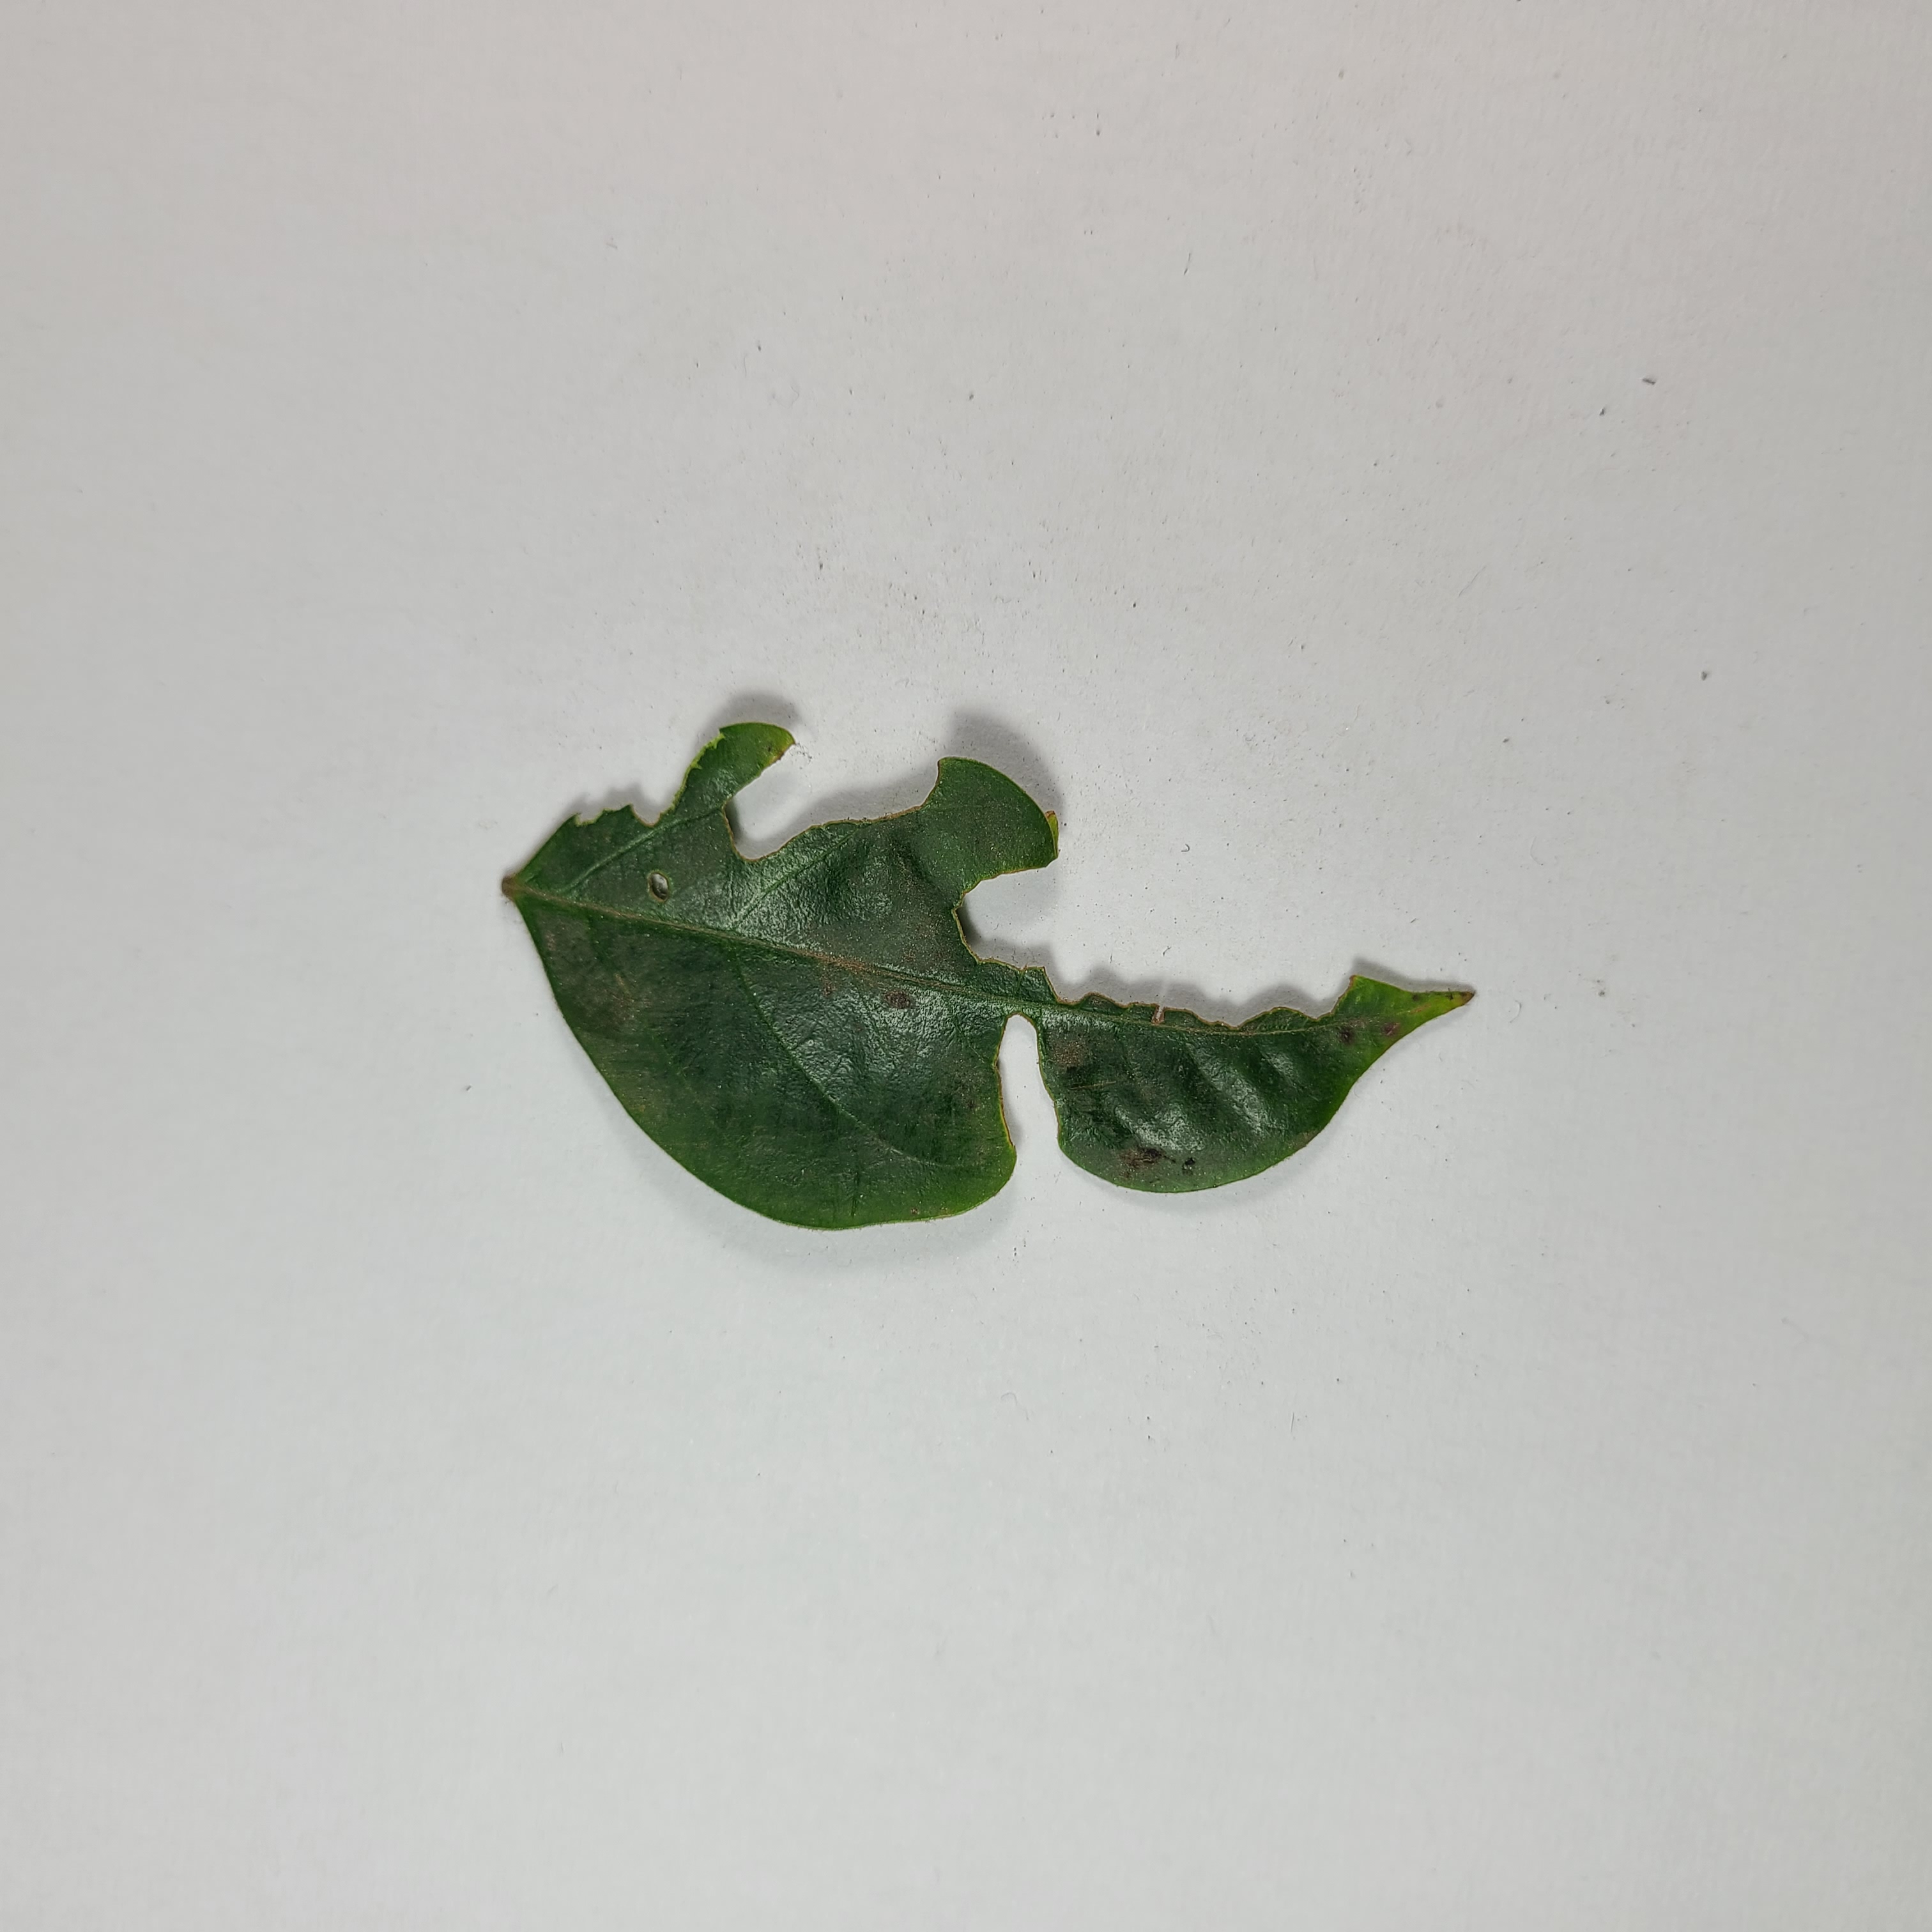
Label: Insect Hole leaves